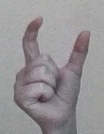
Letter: nun